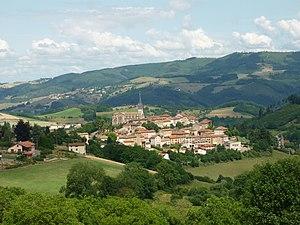
Vue du village de Saint-Just-d'Avray, dans le département du Rhône en France. Cette vue a été prise depuis l'ouest de la commune, à environ un kilomètre de l'entrée du village.
Saint-Just-d'Avray est une commune française, située dans le département du Rhône en région Auvergne-Rhône-Alpes.